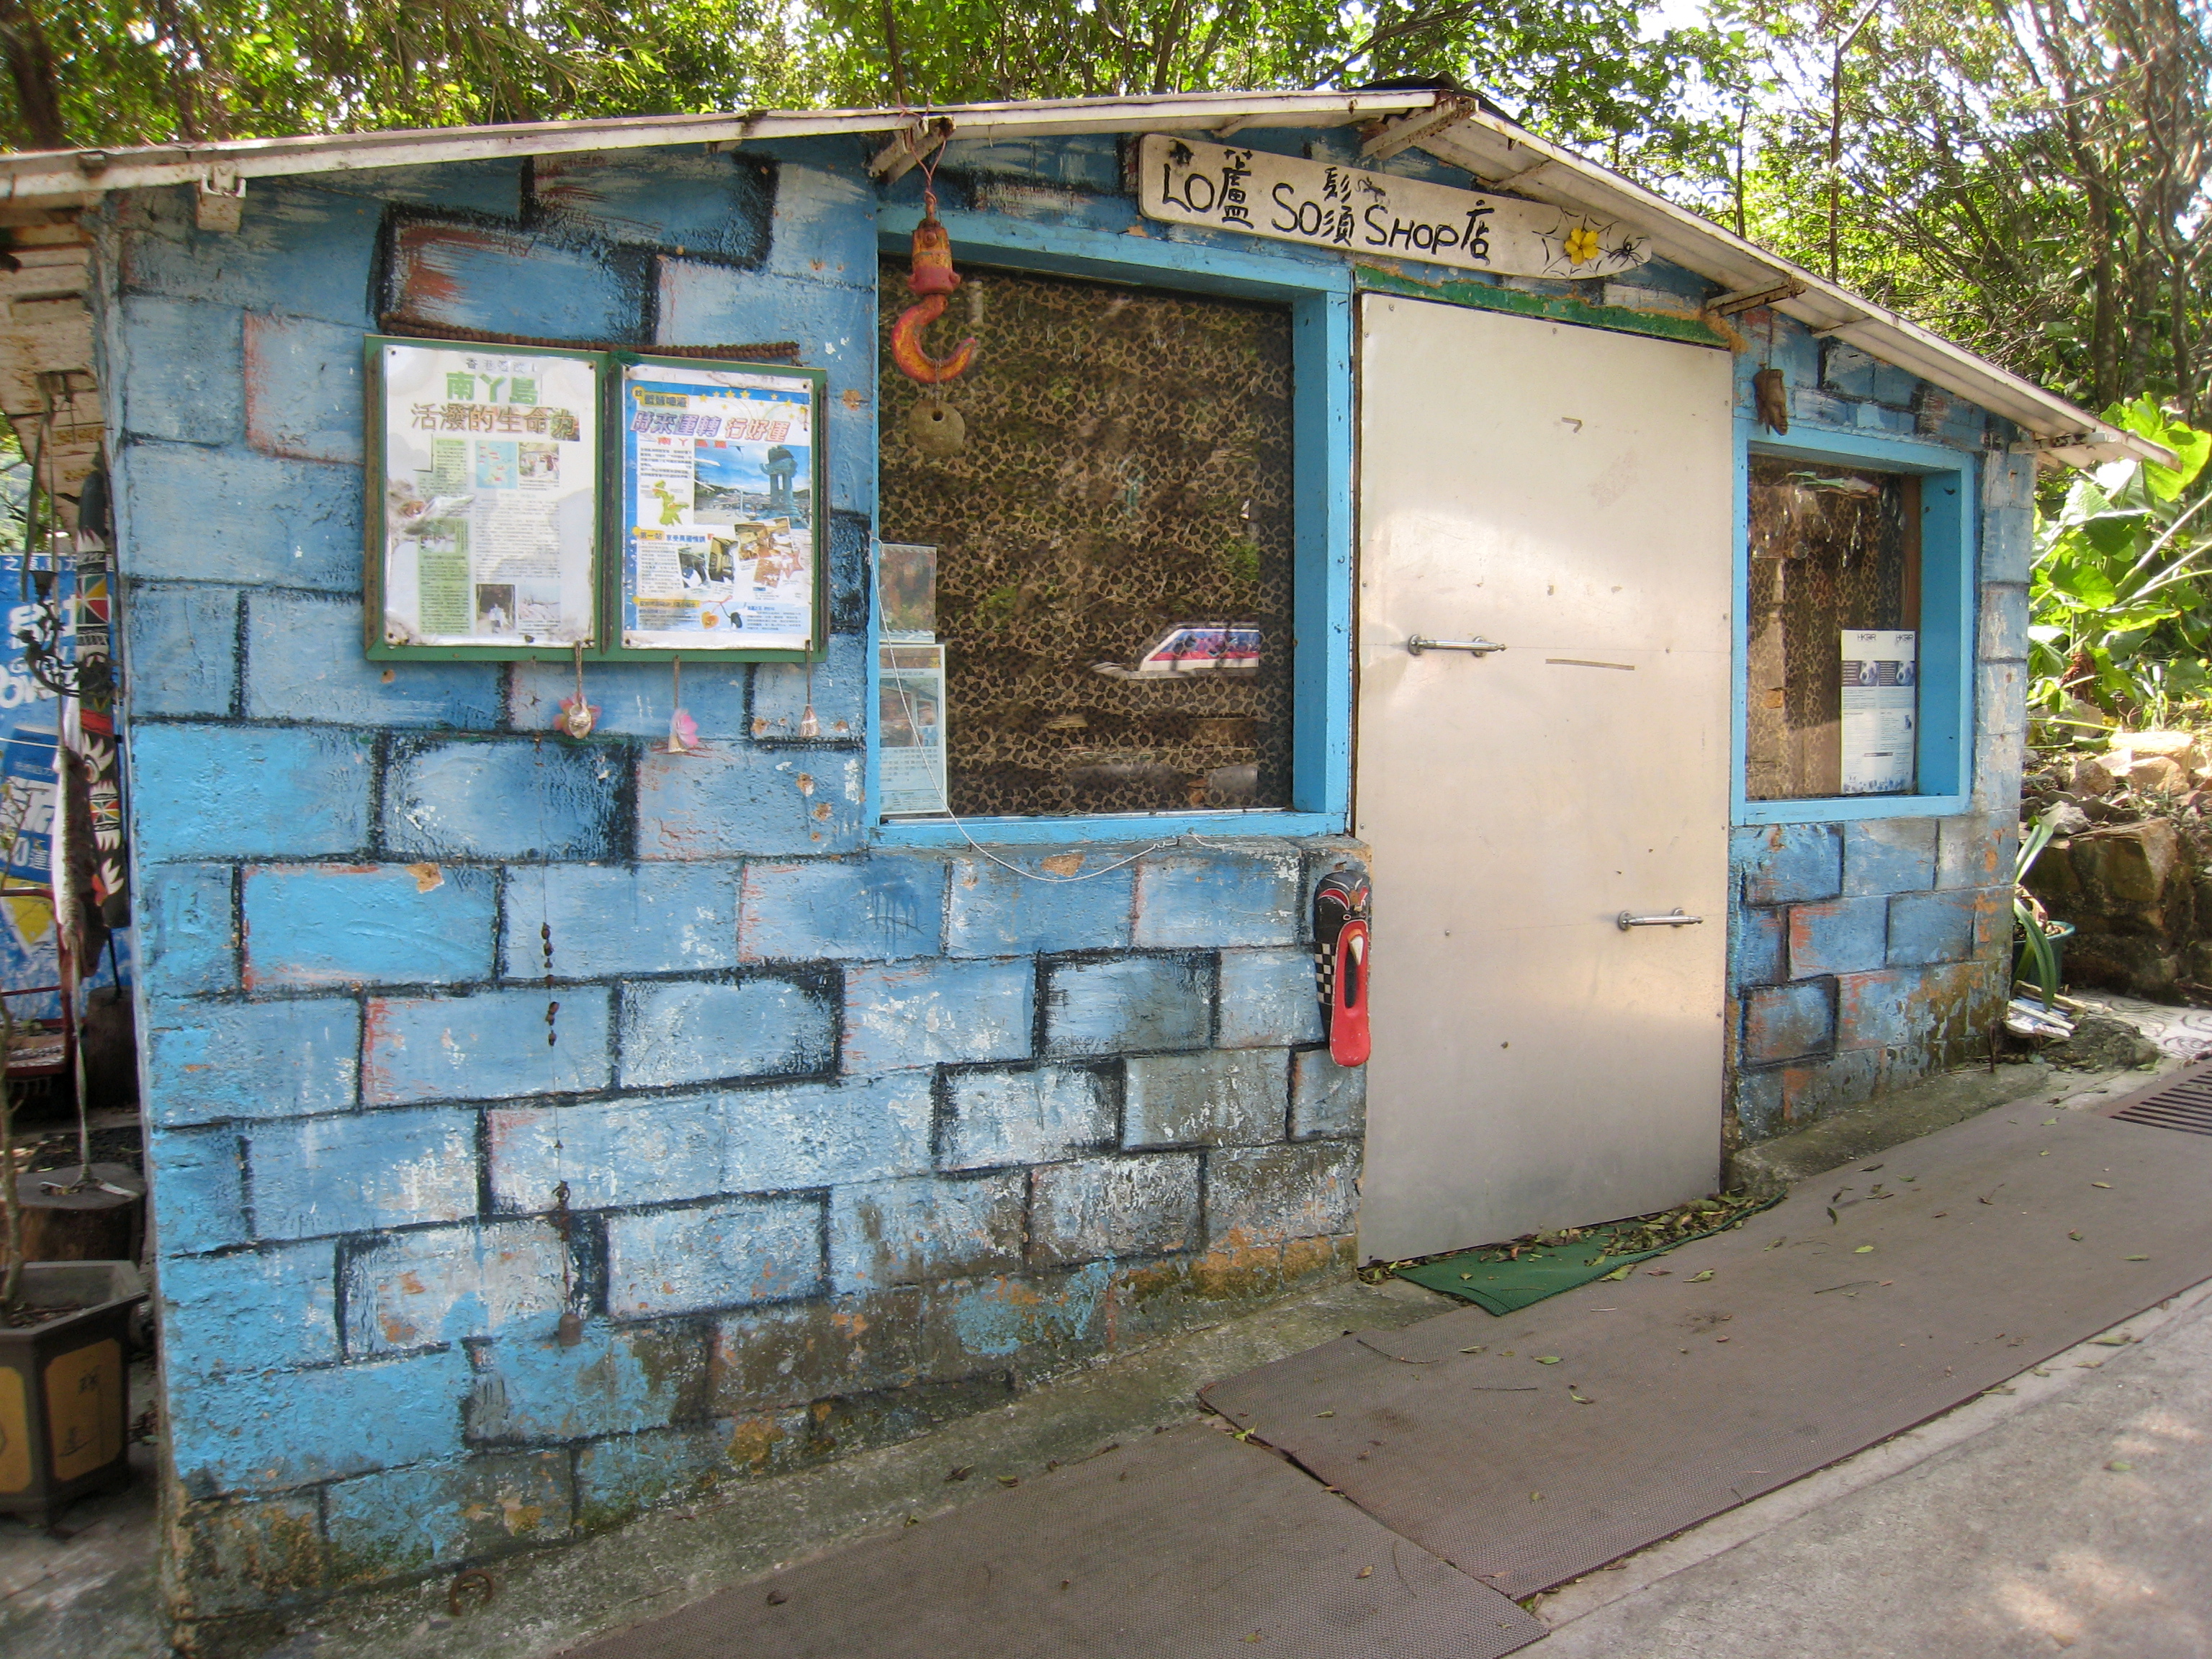
house, home, wall, shed, village, shack, cottage, property, art, hongkong, lamma, real estate, urban area